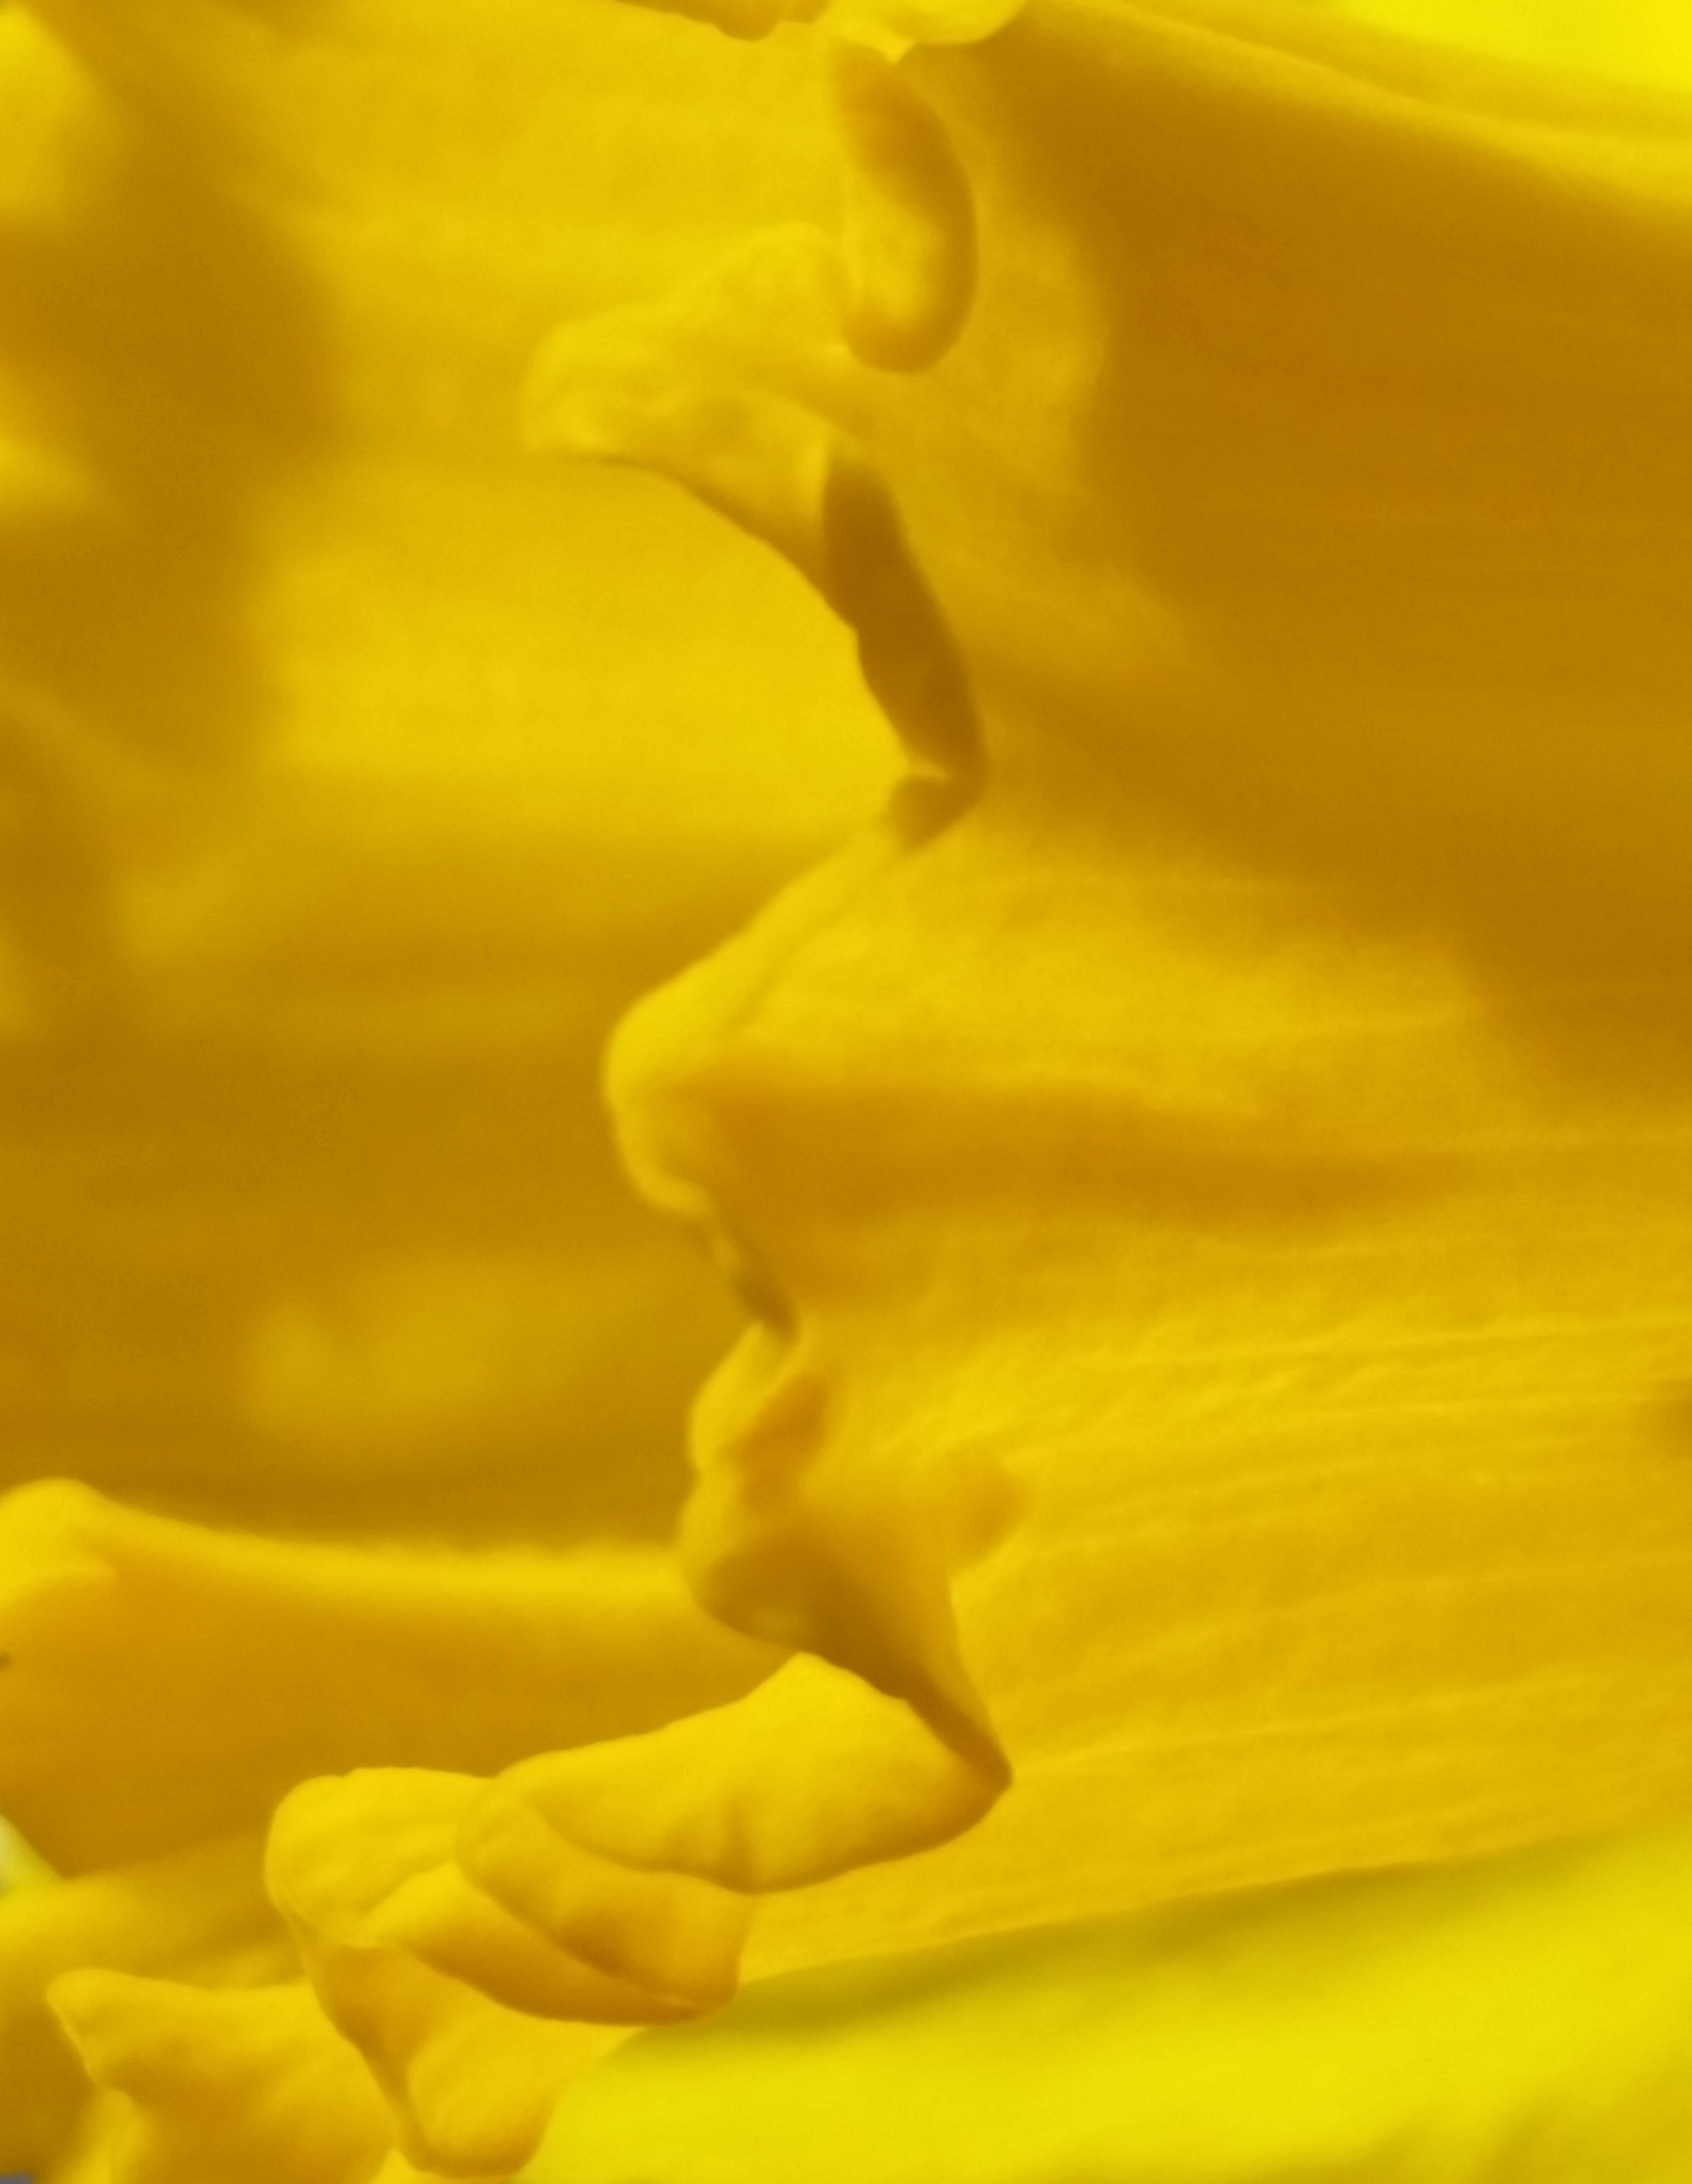
nature, blossom, plant, flower, petal, spring, macro, yellow, daffodil, close up, narcissus, springtime, macro photography, flowering plant, land plant